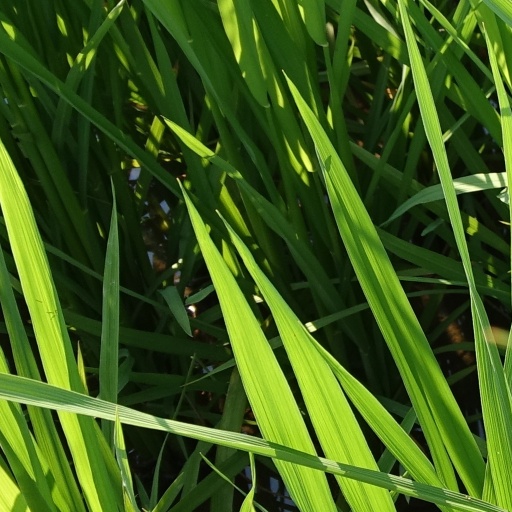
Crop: rice